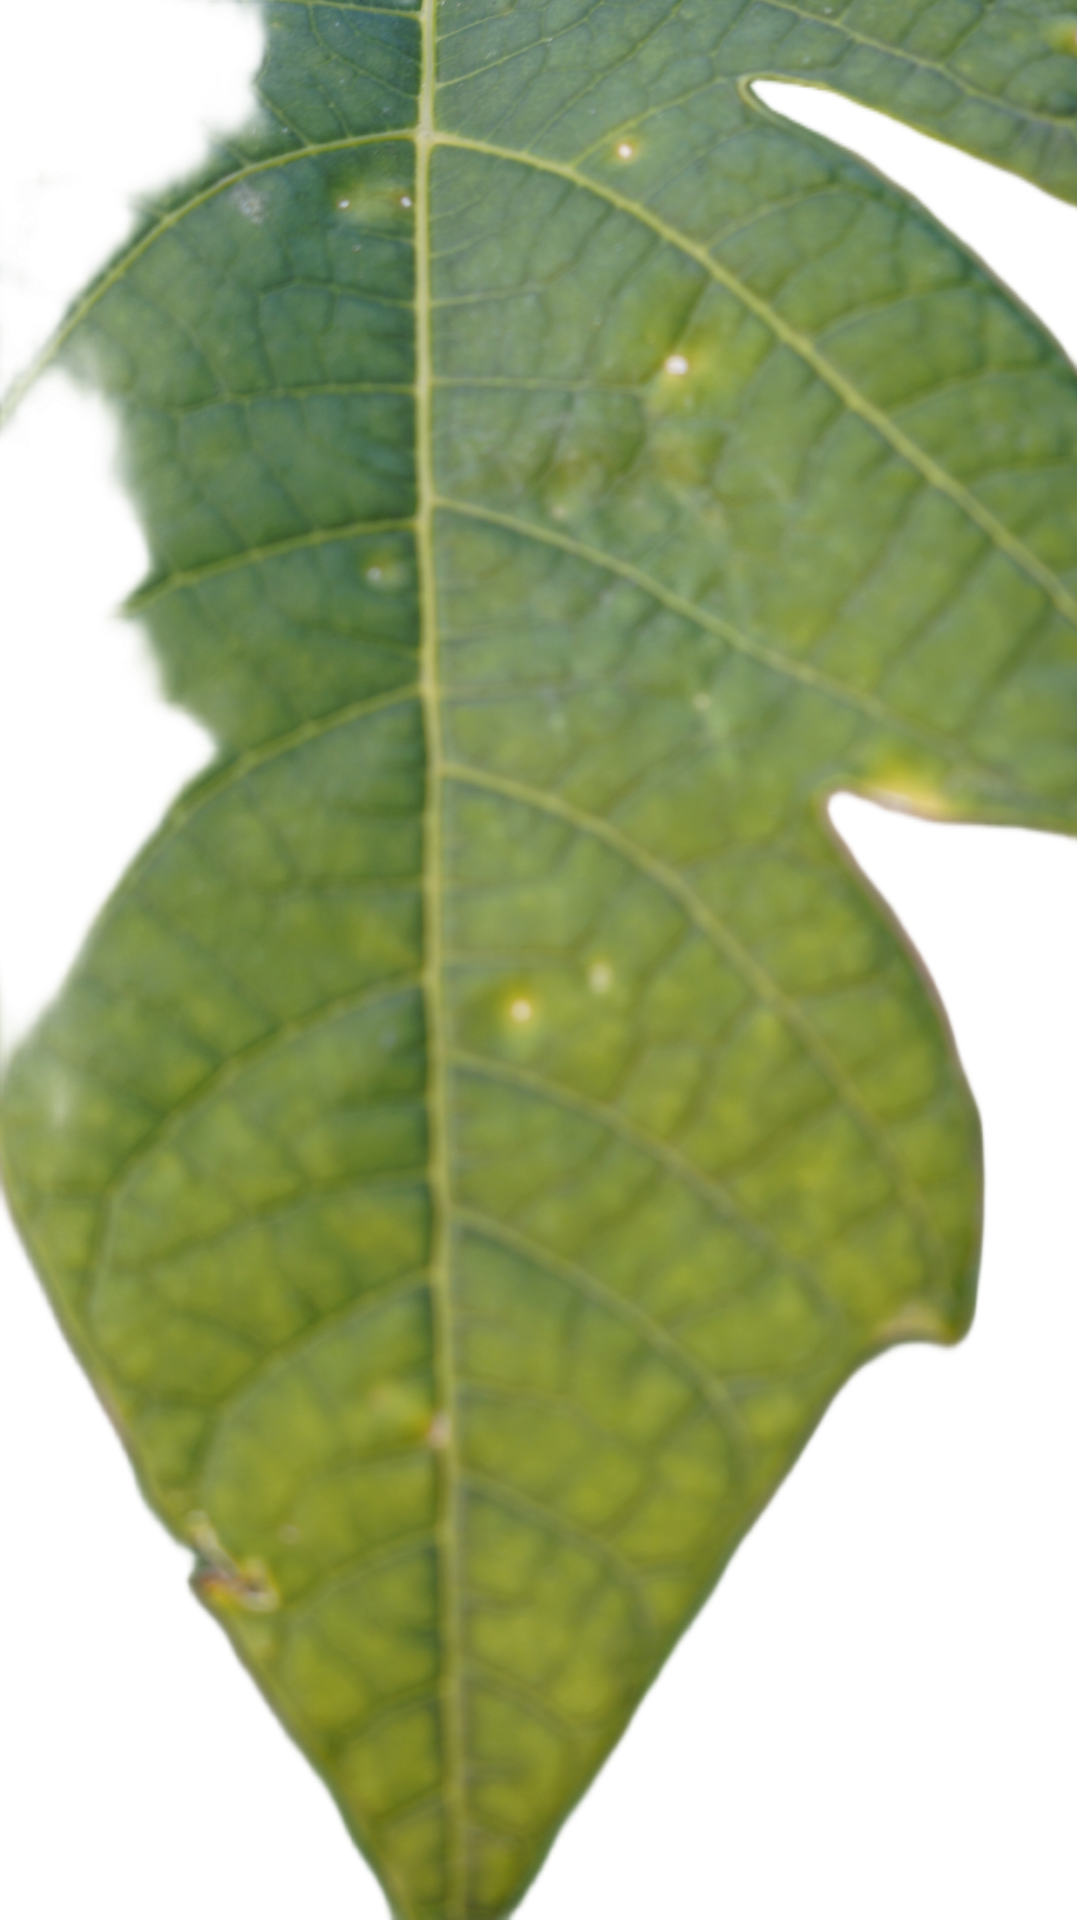
Crop: Papaya
Label: Pathogen_symptoms